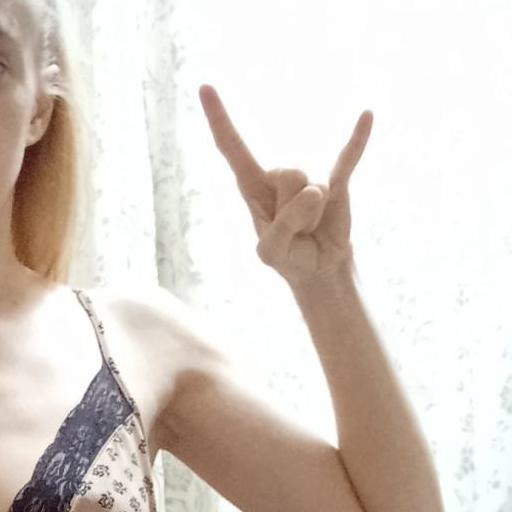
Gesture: rock